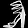
Label: Sandal